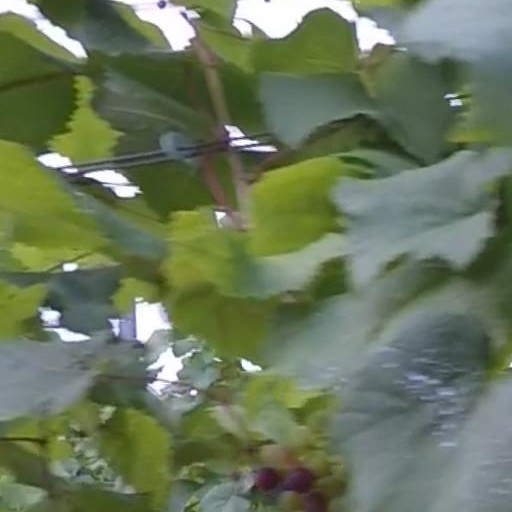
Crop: grape